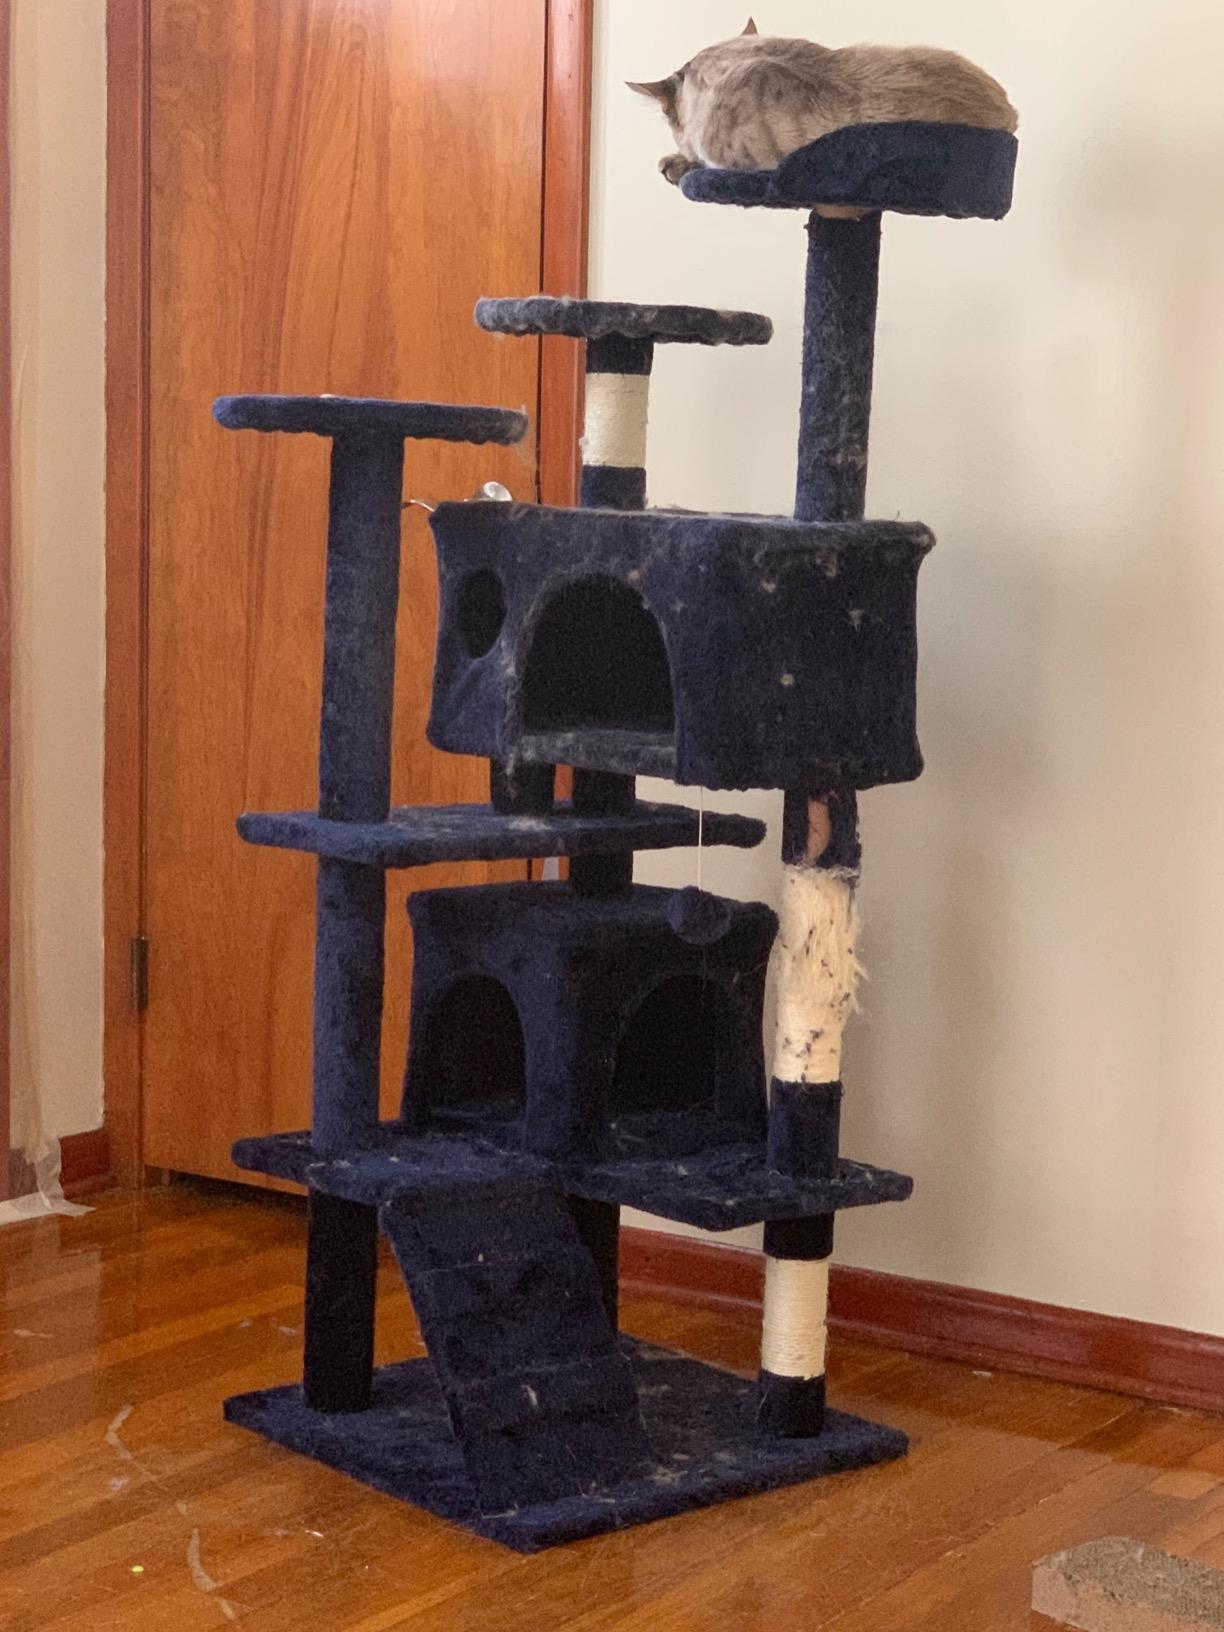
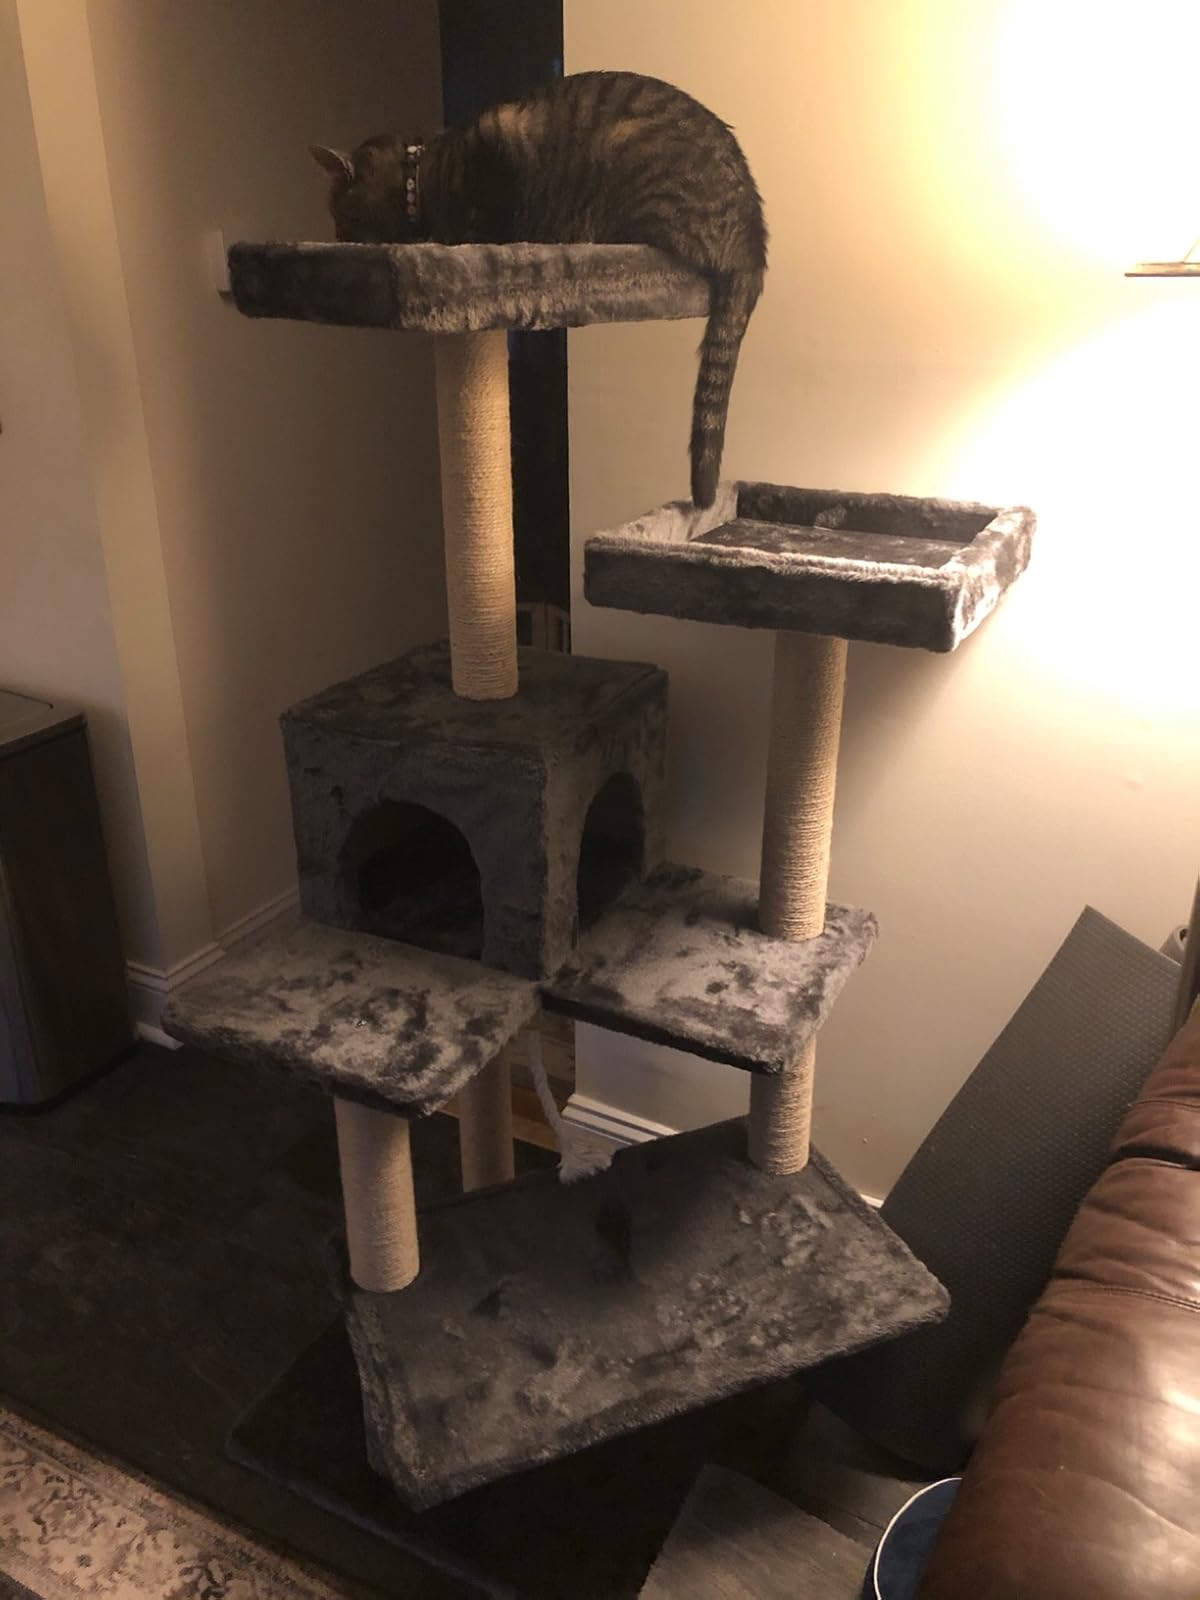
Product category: items_cat tree
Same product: no